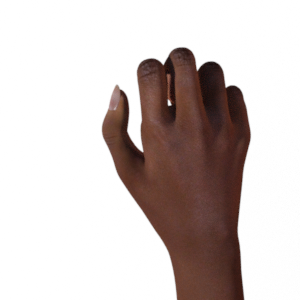
Label: rock